Zoochlorella

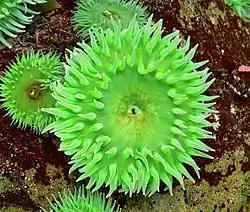
"Anthopleura xanthogrammica" gains its green colour from "Zoochlorella"

Zoochlorellae are responsible for the greenish colour of sea anemone tentacles. Zoochlorellae and zooxanthellae may both be found in the Pacific coast sea anemones "Anthopleura elegantissima" and "Anthopleura xanthogrammica".